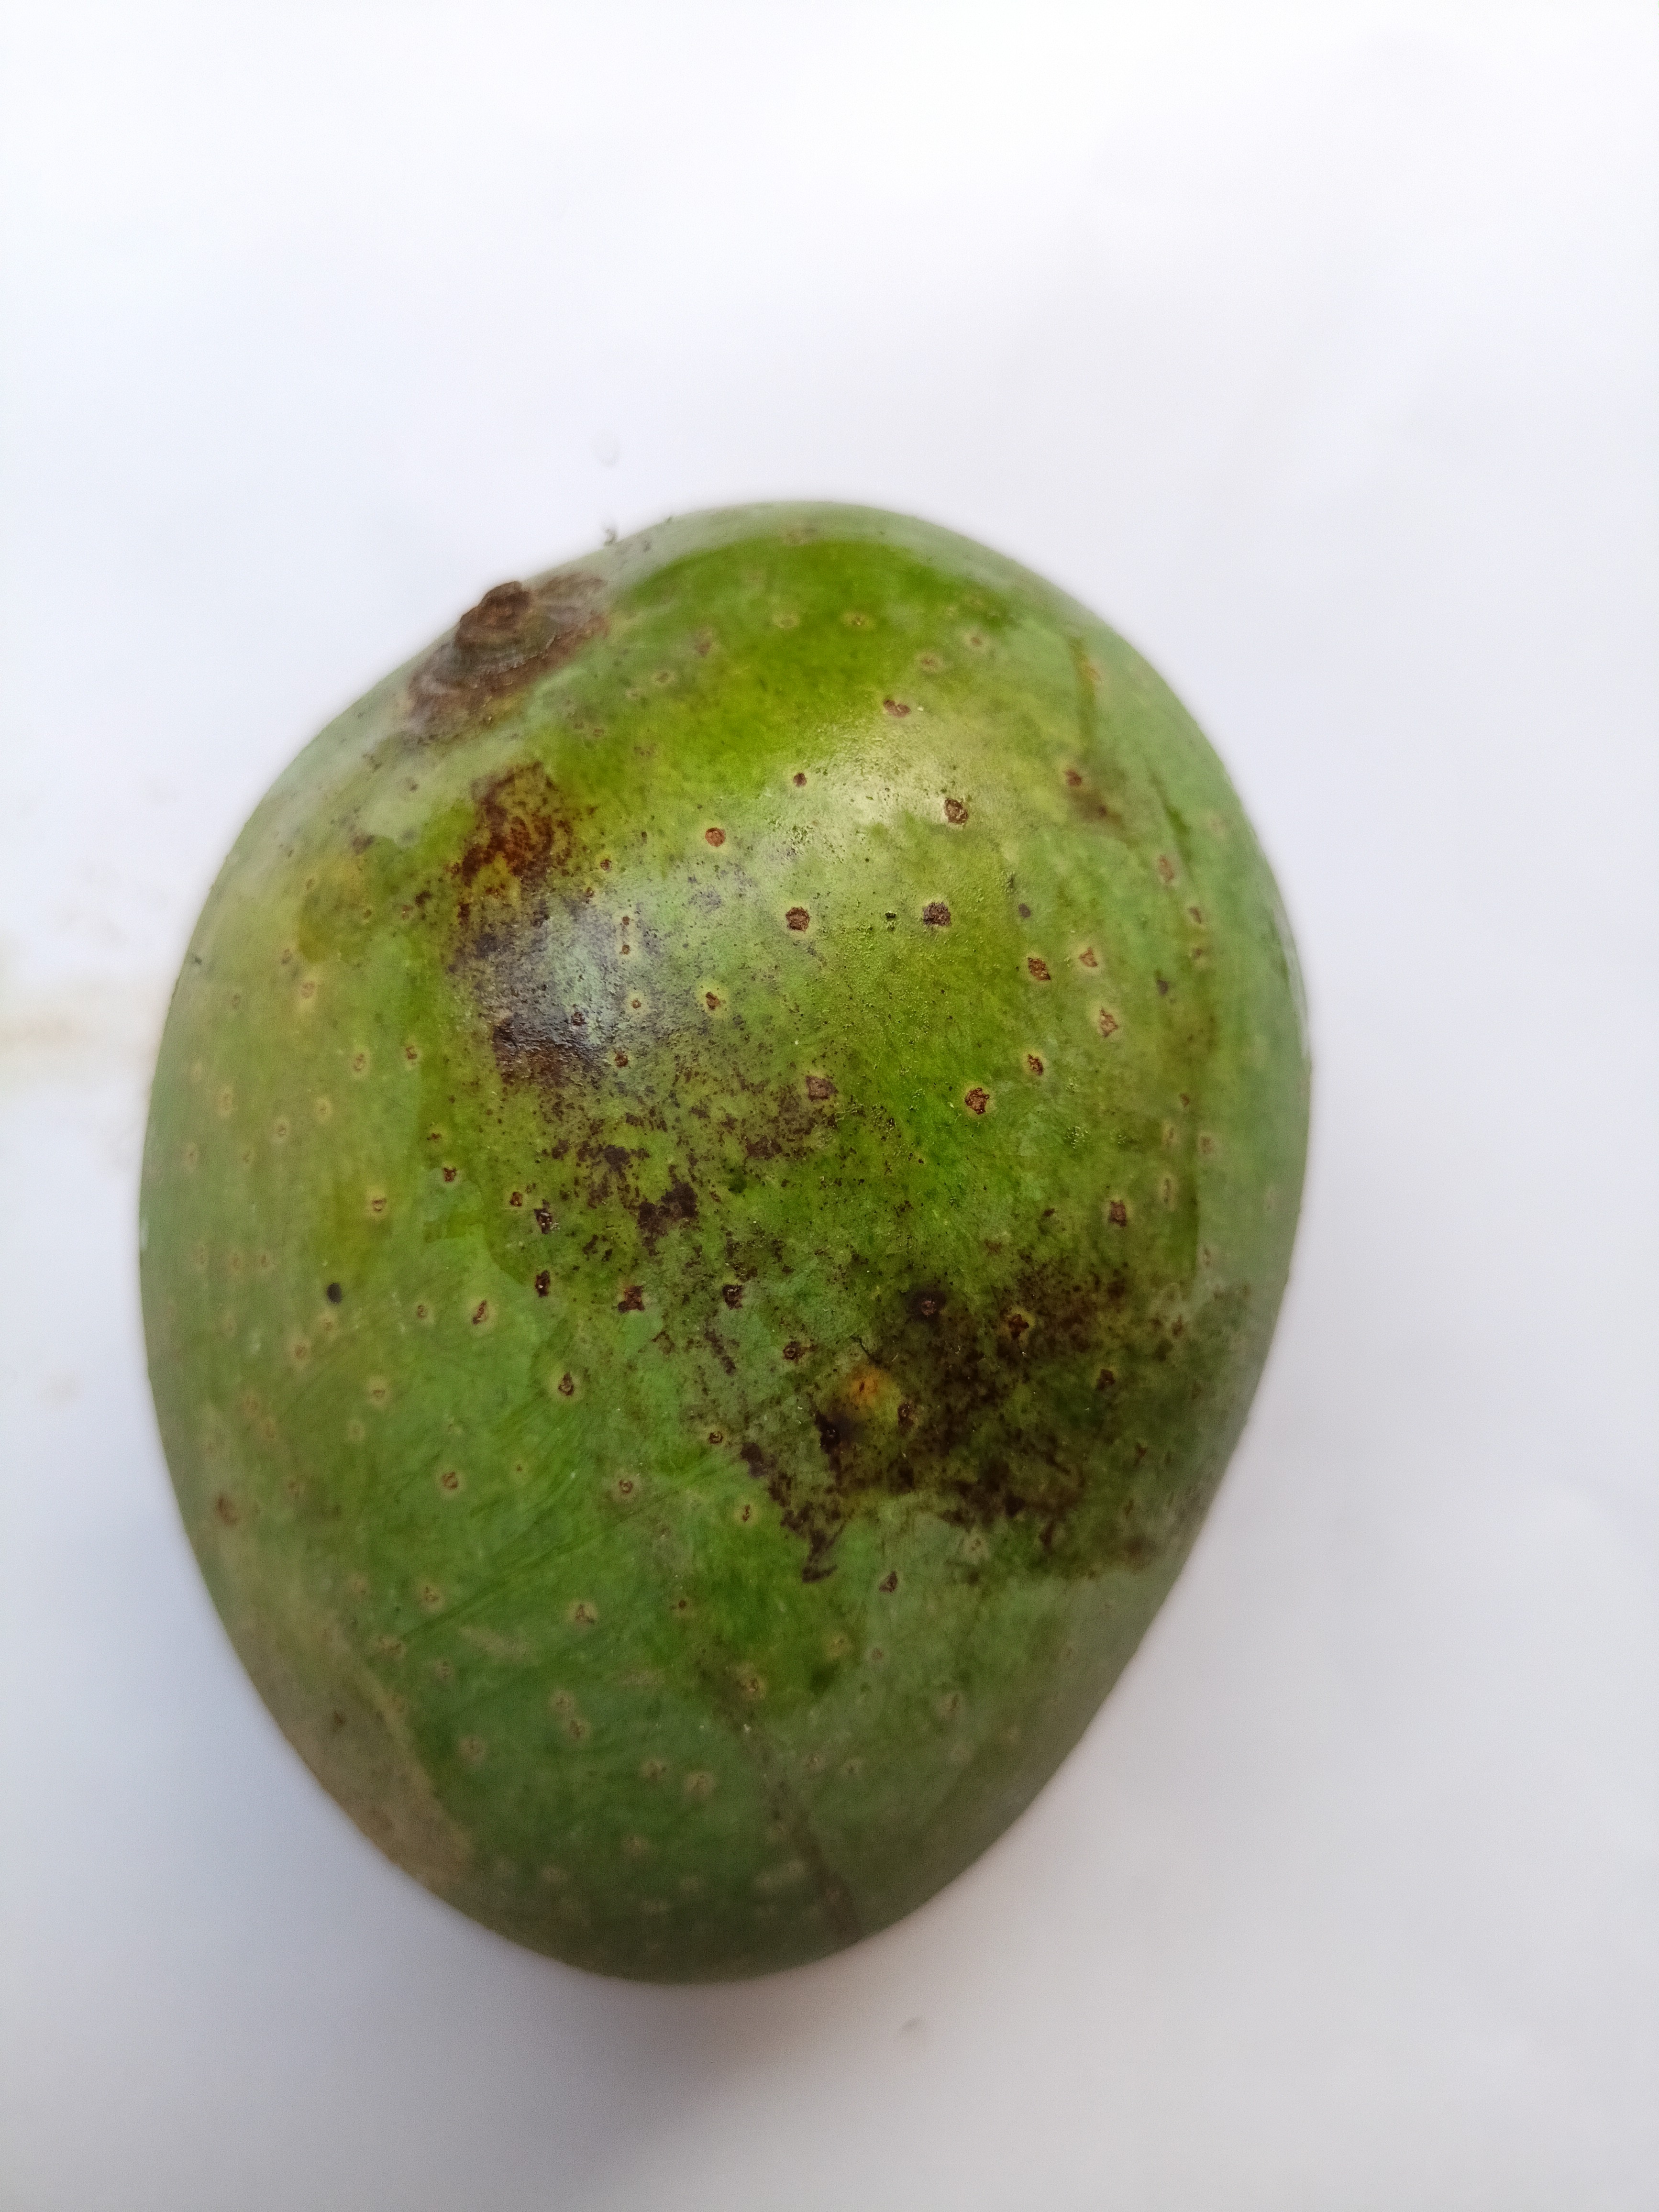
Mango variety: GopalBhog